Trialeti Chalice

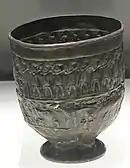
The back of the procession

It was discovered during an archaeological expedition in the 1930s, it was one of the objects from the Trialeti culture that were excavated from Kurgan barrows in Trialeti, and has been dated to the 18th-17th centuries BCE.